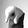
ASL letter: Q